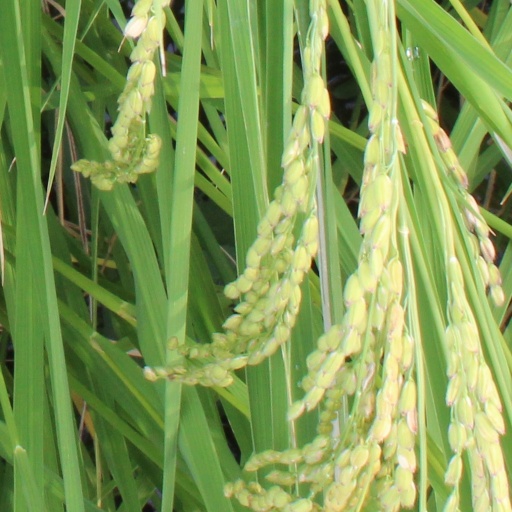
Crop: rice